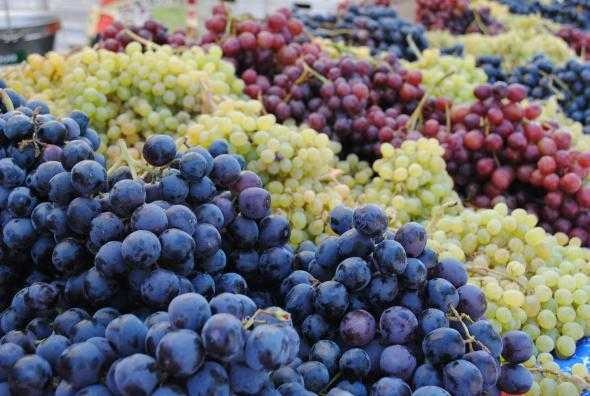
Label: Grapes